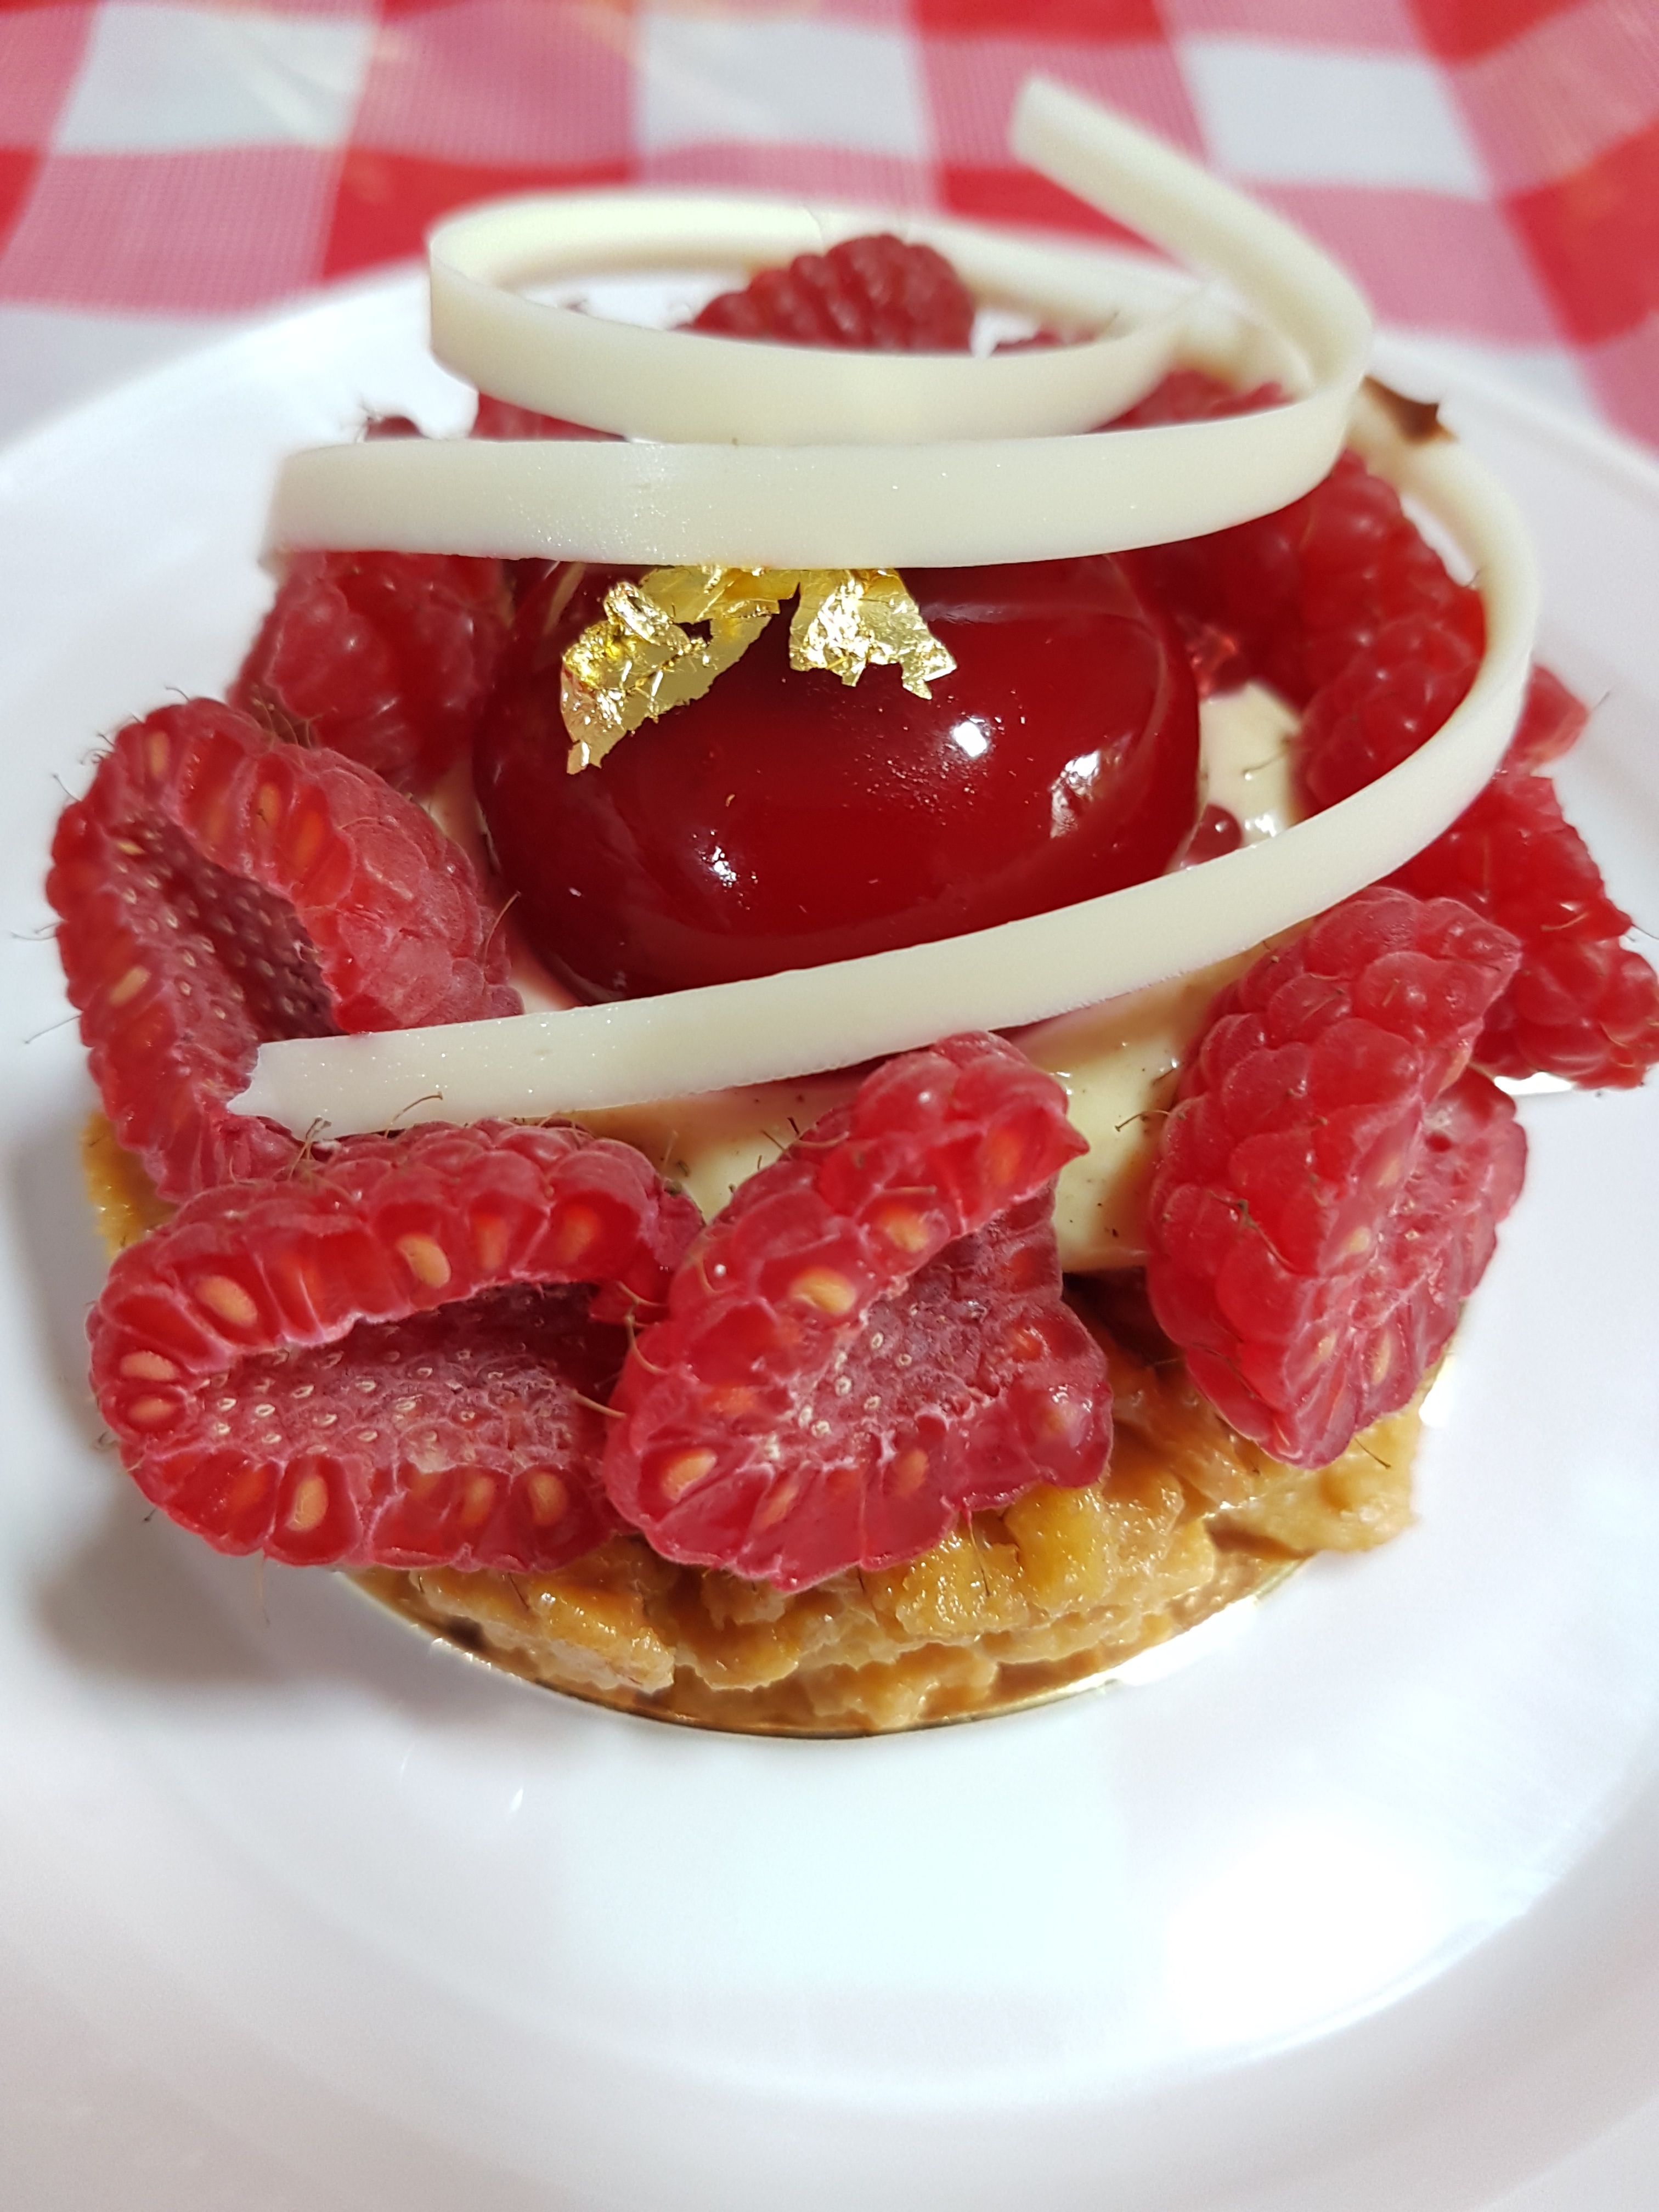
plant, raspberry, fruit, berry, sweet, dish, meal, food, produce, breakfast, dessert, cuisine, delicious, cake, slice, strawberry, strawberries, cherry, flowering plant, salt cured meat